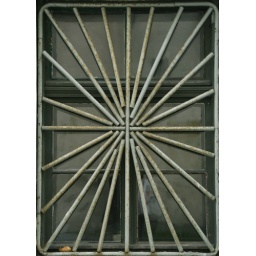
All windows in the 1st floor have metal grids in Riga.